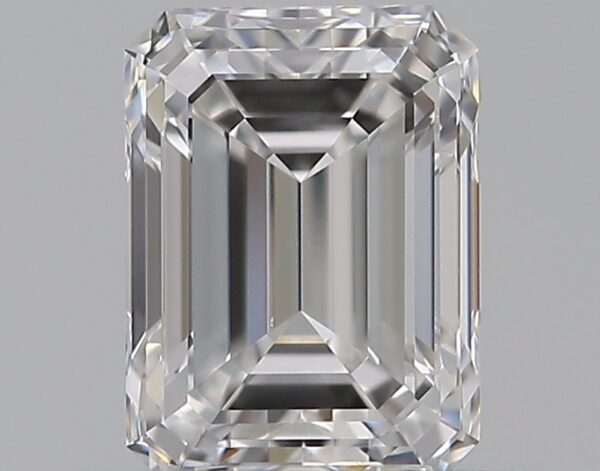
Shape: emerald
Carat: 0.5
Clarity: VS2
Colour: D
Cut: EX
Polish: EX
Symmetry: VG
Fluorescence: N
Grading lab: GIA
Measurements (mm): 5.15 x 3.81 x 2.6